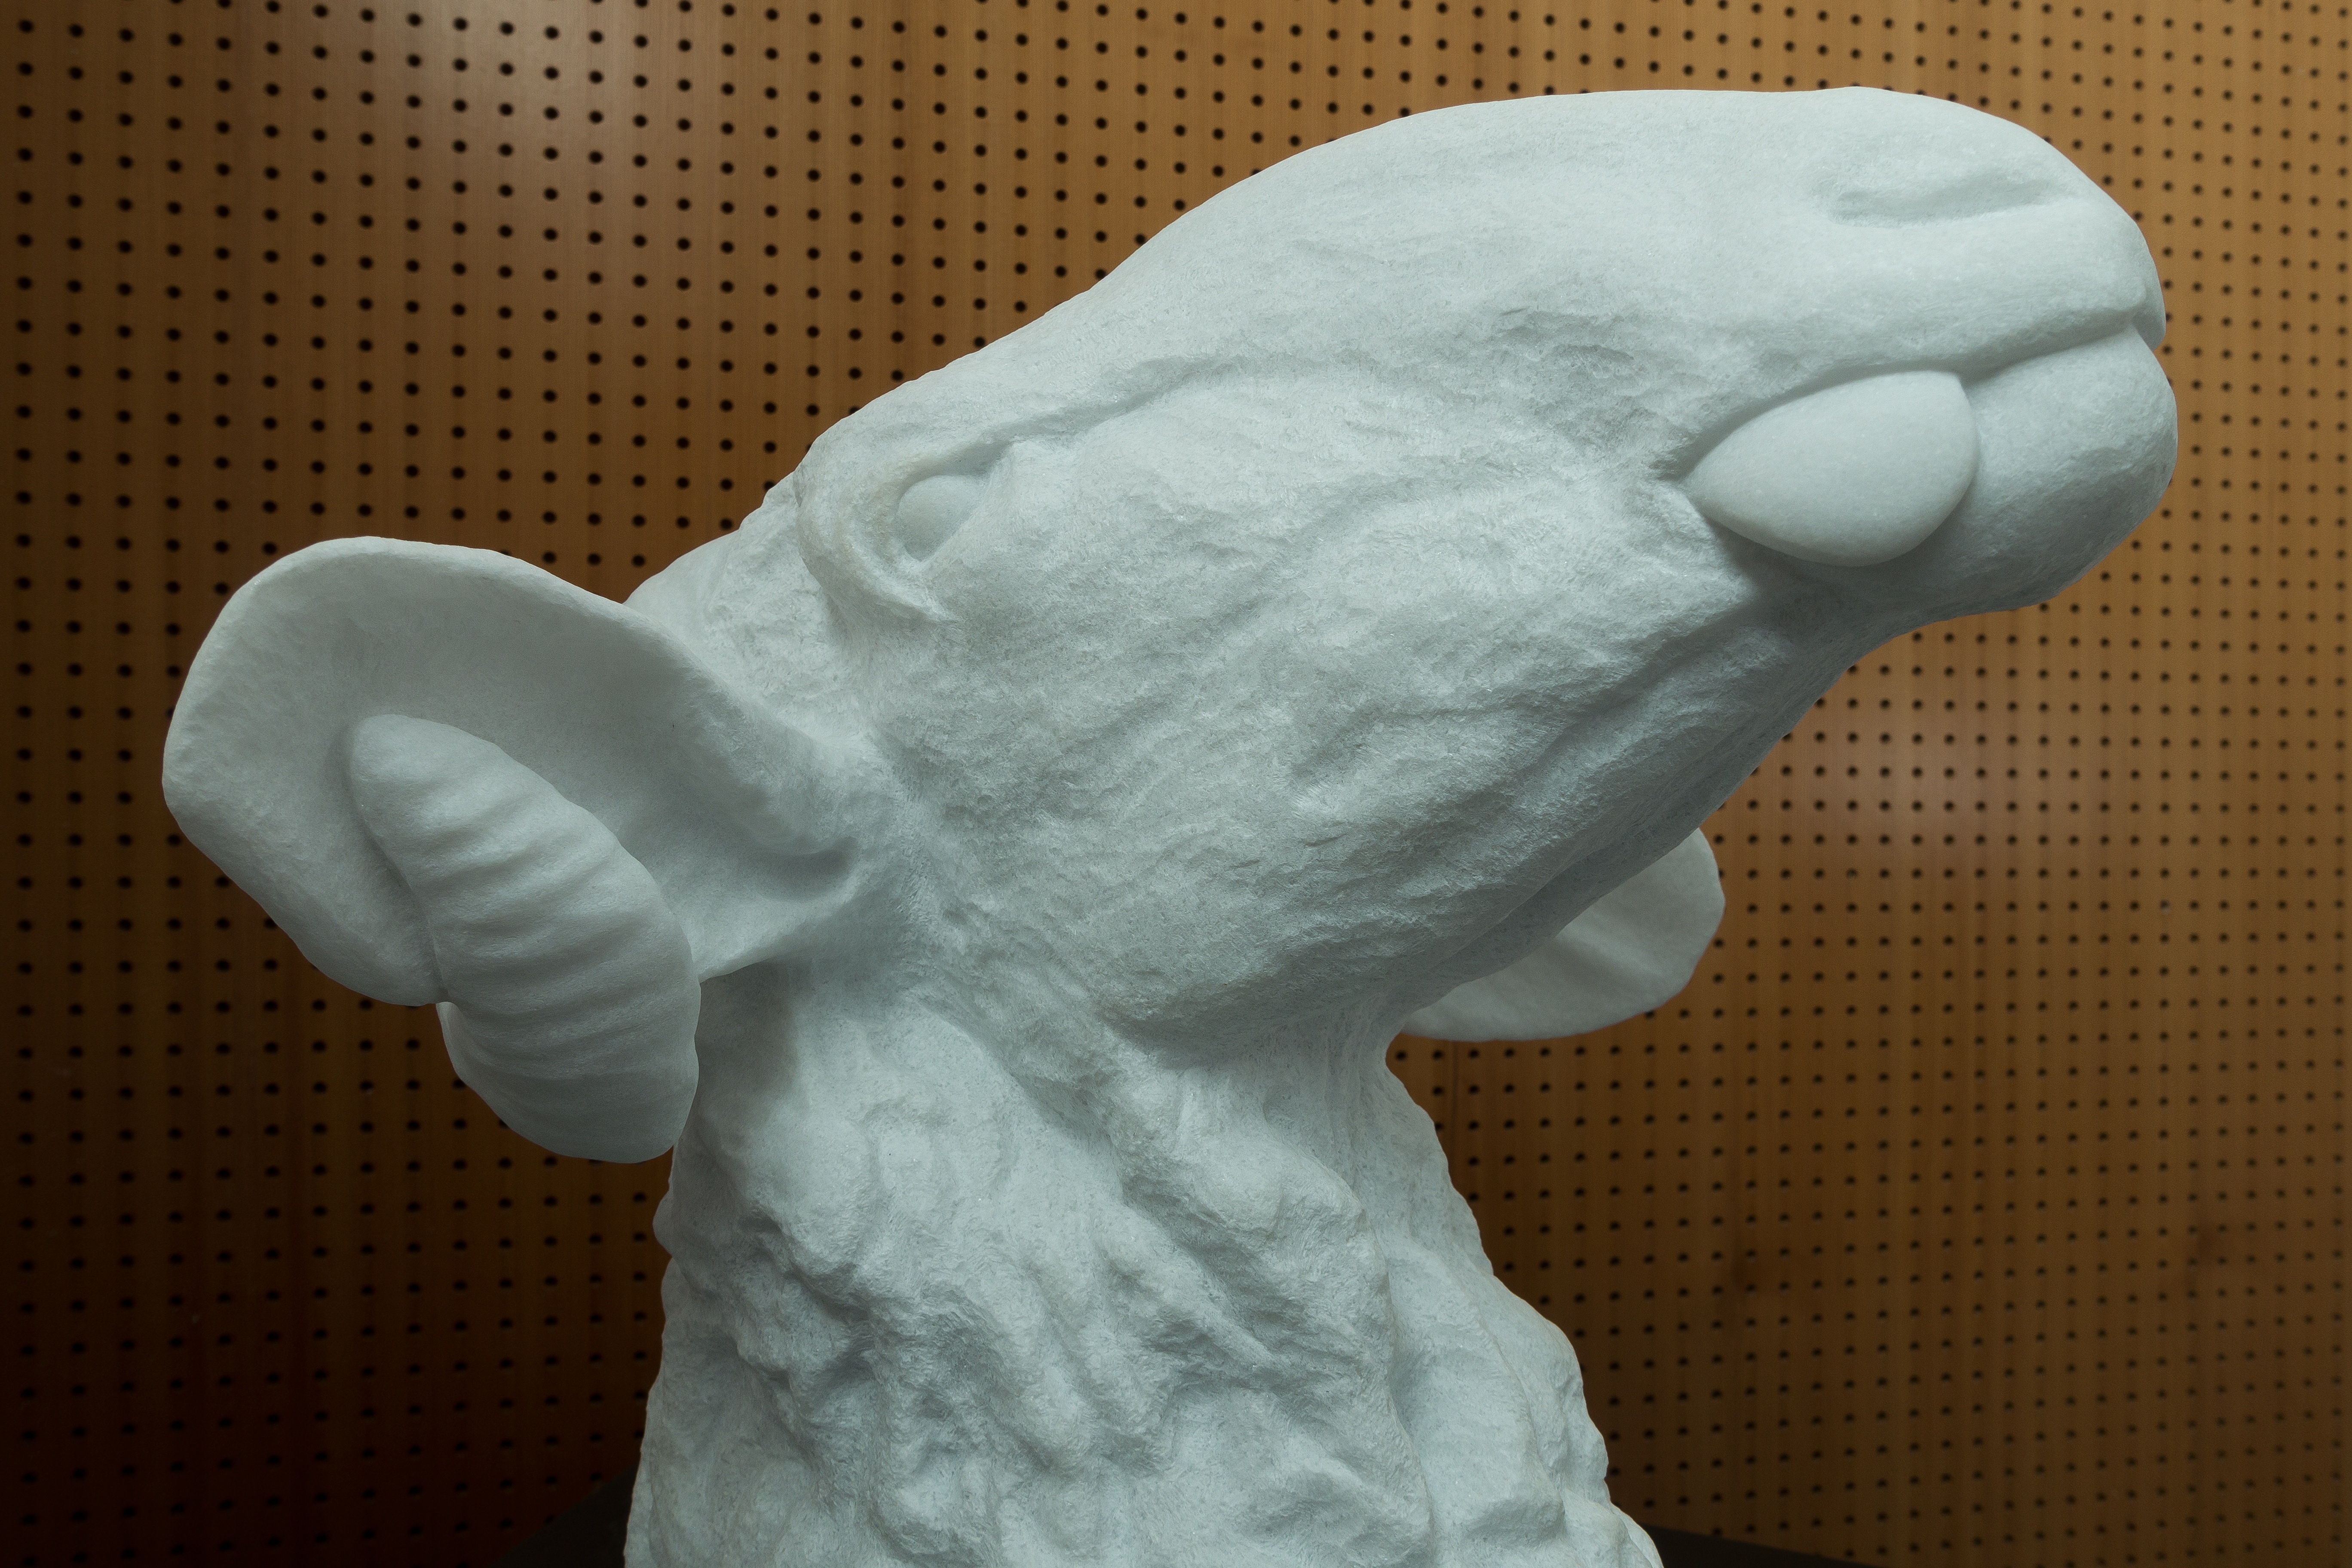
hand, white, statue, toy, product, textile, sculpture, art, head, marble, tongue, sculptor, steinmetz, aries, stuffed toy